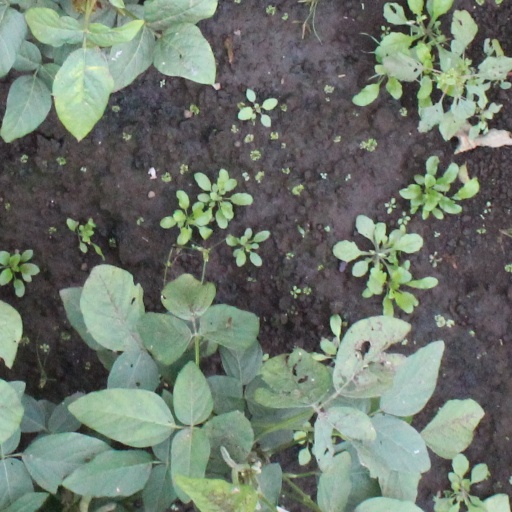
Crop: soybean